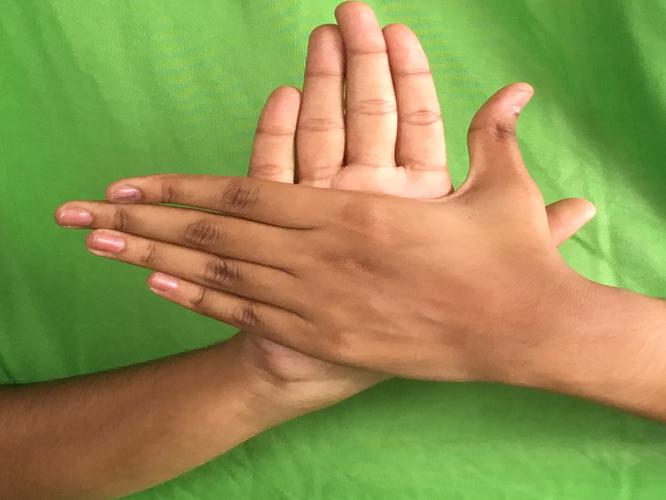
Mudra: Chakra
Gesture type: double_hand